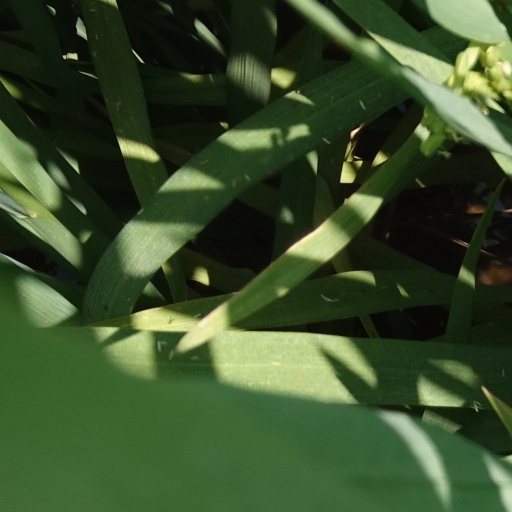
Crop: rice